Vermont Route 225

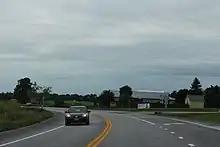
The southern terminus of Vermont Route 225 diverging from US Route 2.

VT 225 is essentially a northern spur of US 2, which approaches running northward through the town of Alburgh. US 2 turns westward towards its final approach to New York, and VT 225 begins to the north. The route only intersects two through roads: a short former alignment of US 2 literally mere yards long, and Blair Road, a secondary road which parallels VT 225 northward to the border. Both of these intersections occur within a quarter mile of VT 225's southern terminus. VT 225, appropriately named Border Road, runs almost directly north to the Canadian border at the Alburgh–Noyan Border Crossing, only passing a few isolated homes along the way. Upon crossing the border into Quebec, the road becomes Quebec Route 225.